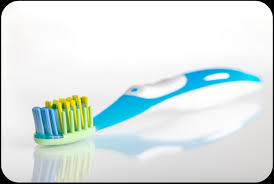
Waste category: trash